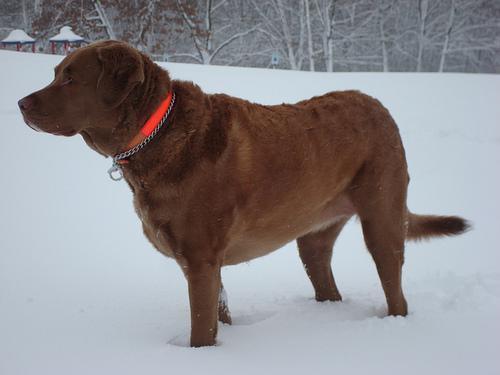
Chesapeake_Bay_retriever